Sceaux-du-Gâtinais

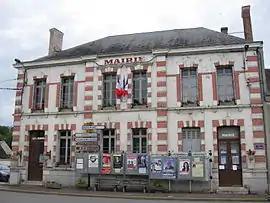
The town hall in Sceaux-du-Gâtinais

Sceaux-du-Gâtinais (literally "Sceaux of the Gâtinais") is a commune in the Loiret department in north-central France.